Polish People's Republic

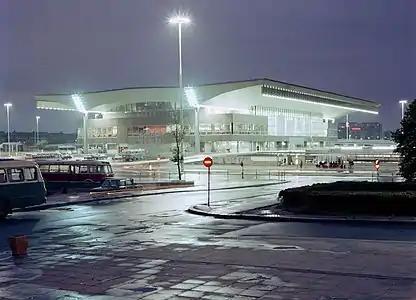
The new Warszawa Centralna railway station in Warsaw had automatic doors and escalators. It was a flagship project during the 1970s economic boom and was dubbed the most modern station in Europe at the time of its completion in 1975.

A new wave of labour strikes undermined Gierek's government, and in September Gierek, who was in poor health, was finally removed from office and replaced as Party leader by Stanisław Kania. However, Kania was unable to find an answer for the fast-eroding support of communism in Poland. Labour turmoil led to the formation of the independent trade union Solidarity ("Solidarność") in September 1980, originally led by Lech Wałęsa. In fact, Solidarity became a broad anti-communist social movement ranging from people associated with the Catholic Church to members of the anti-Stalinist left. By the end of 1981, Solidarity had nine million members—a quarter of Poland's population and three times as many as the PUWP had. Kania resigned under Soviet pressure in October and was succeeded by Wojciech Jaruzelski, who had been Defence minister since 1968 and Premier since February.